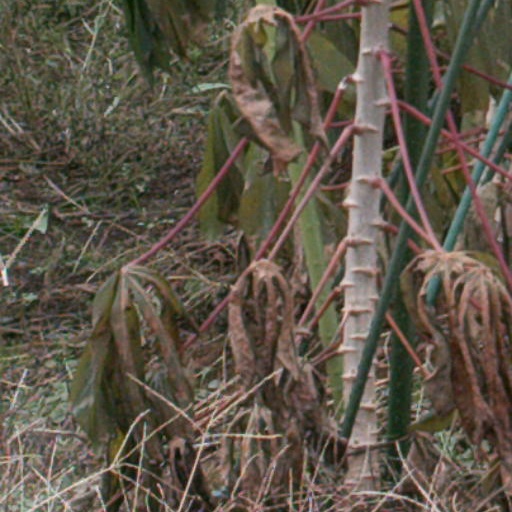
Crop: cassava